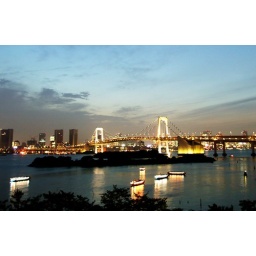
The Rainbow bridge surrounded by little eating boats at night